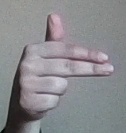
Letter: ghain